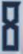
Number: 8